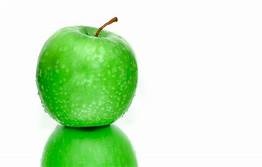
Label: apple